Diyarb Negm

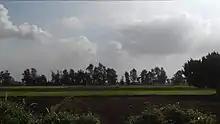
Farms in Diyrab Negm

Its origins: This area is called Deyarb Najm, named after Najm al-Din Ayyub, who camped with his soldiers in this area during the Crusades. The people of the region expressed all assistance and support to the commander and his soldiers. This place is called at this time “Diyar Bani Najm,” then it was corrupted to “Deyarb Najm.” It is called “Deyarb Najm.” Formerly in Dar Najm Bani, where Najm al-Din camped in Sharqiya.